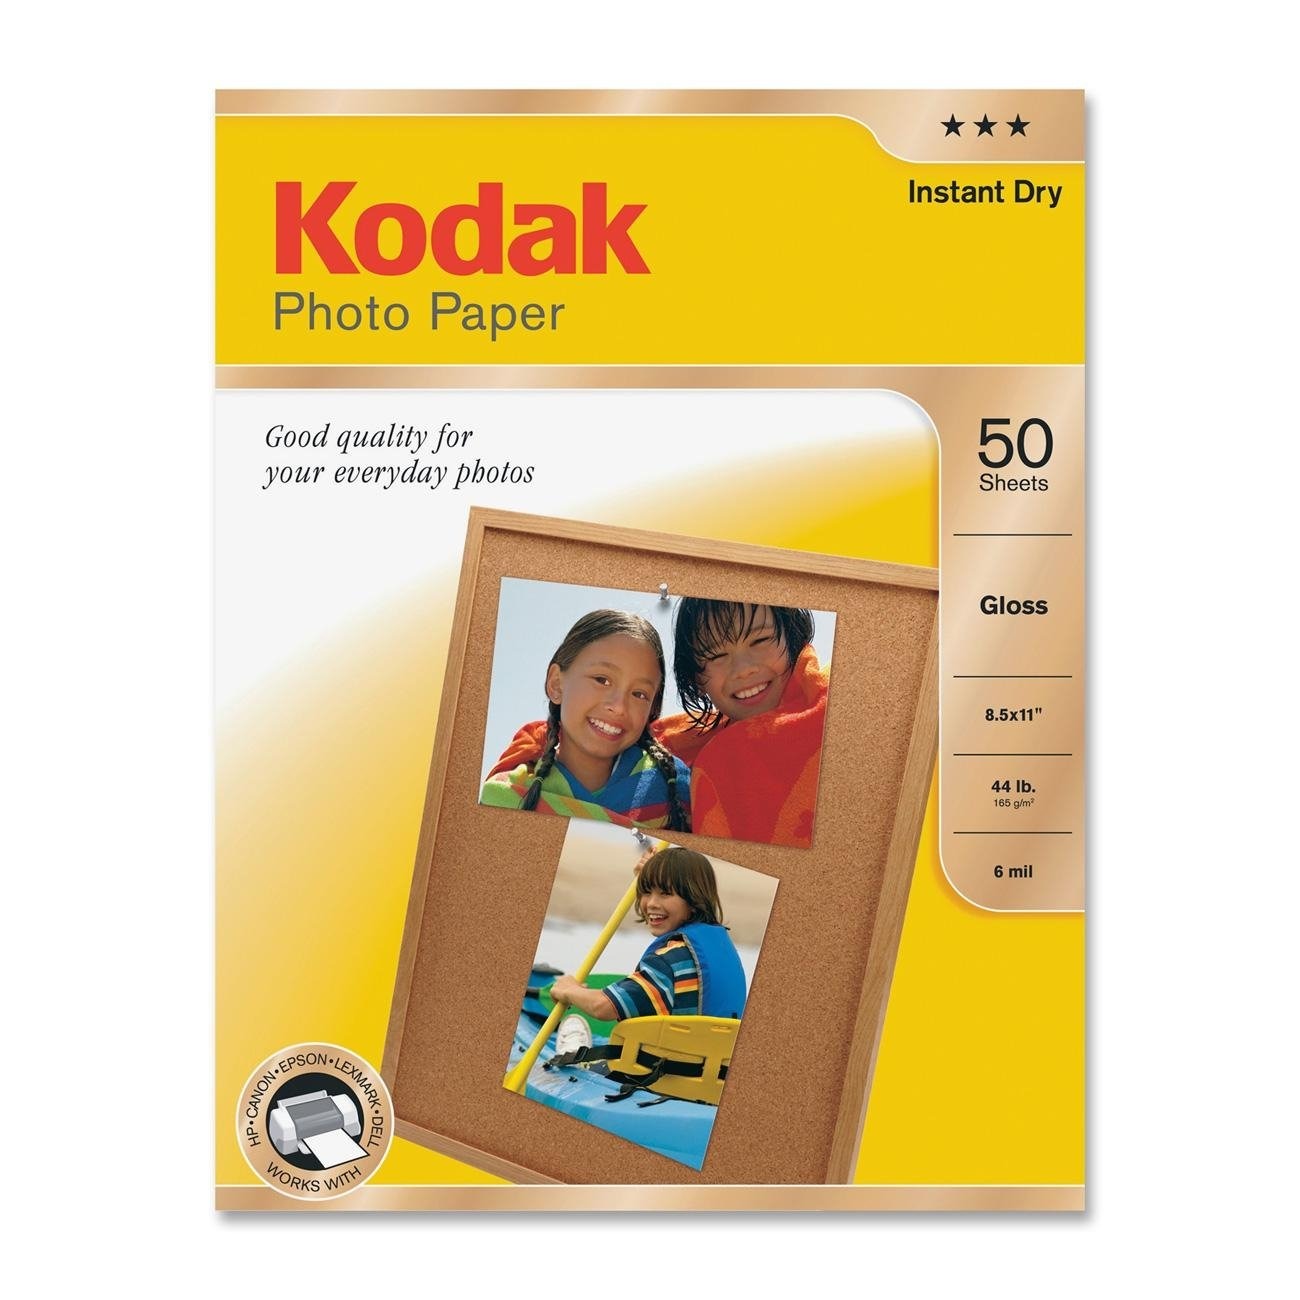
Item Name: Kodak Photo Paper for Inkjet Prints/Gloss, 8.5 x 11" 50 Sheets (1213719)
Bullet Point 1: Instant dry.
Bullet Point 2: For quality, colorful prints. Affordably priced.
Bullet Point 3: Available in gloss and matte finishes.
Bullet Point 4: Universal compatibility.
Bullet Point 5: No smearing, no smudging.
Value: 50.0
Unit: Count

Price: 23.925